Czech Republic–South Korea relations

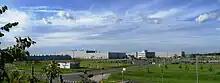
Hyundai Motor Manufacturing Czech – major South Korean investment in the Czech Republic

In November 2018, South Korean President Moon Jae-in vowed to expand bilateral cooperation with the Czech Republic. While visiting Prague en route to a G20 summit, Moon and Czech Prime Minister Andrej Babiš agreed to seek increase cooperation into various new sectors, including artificial intelligence.